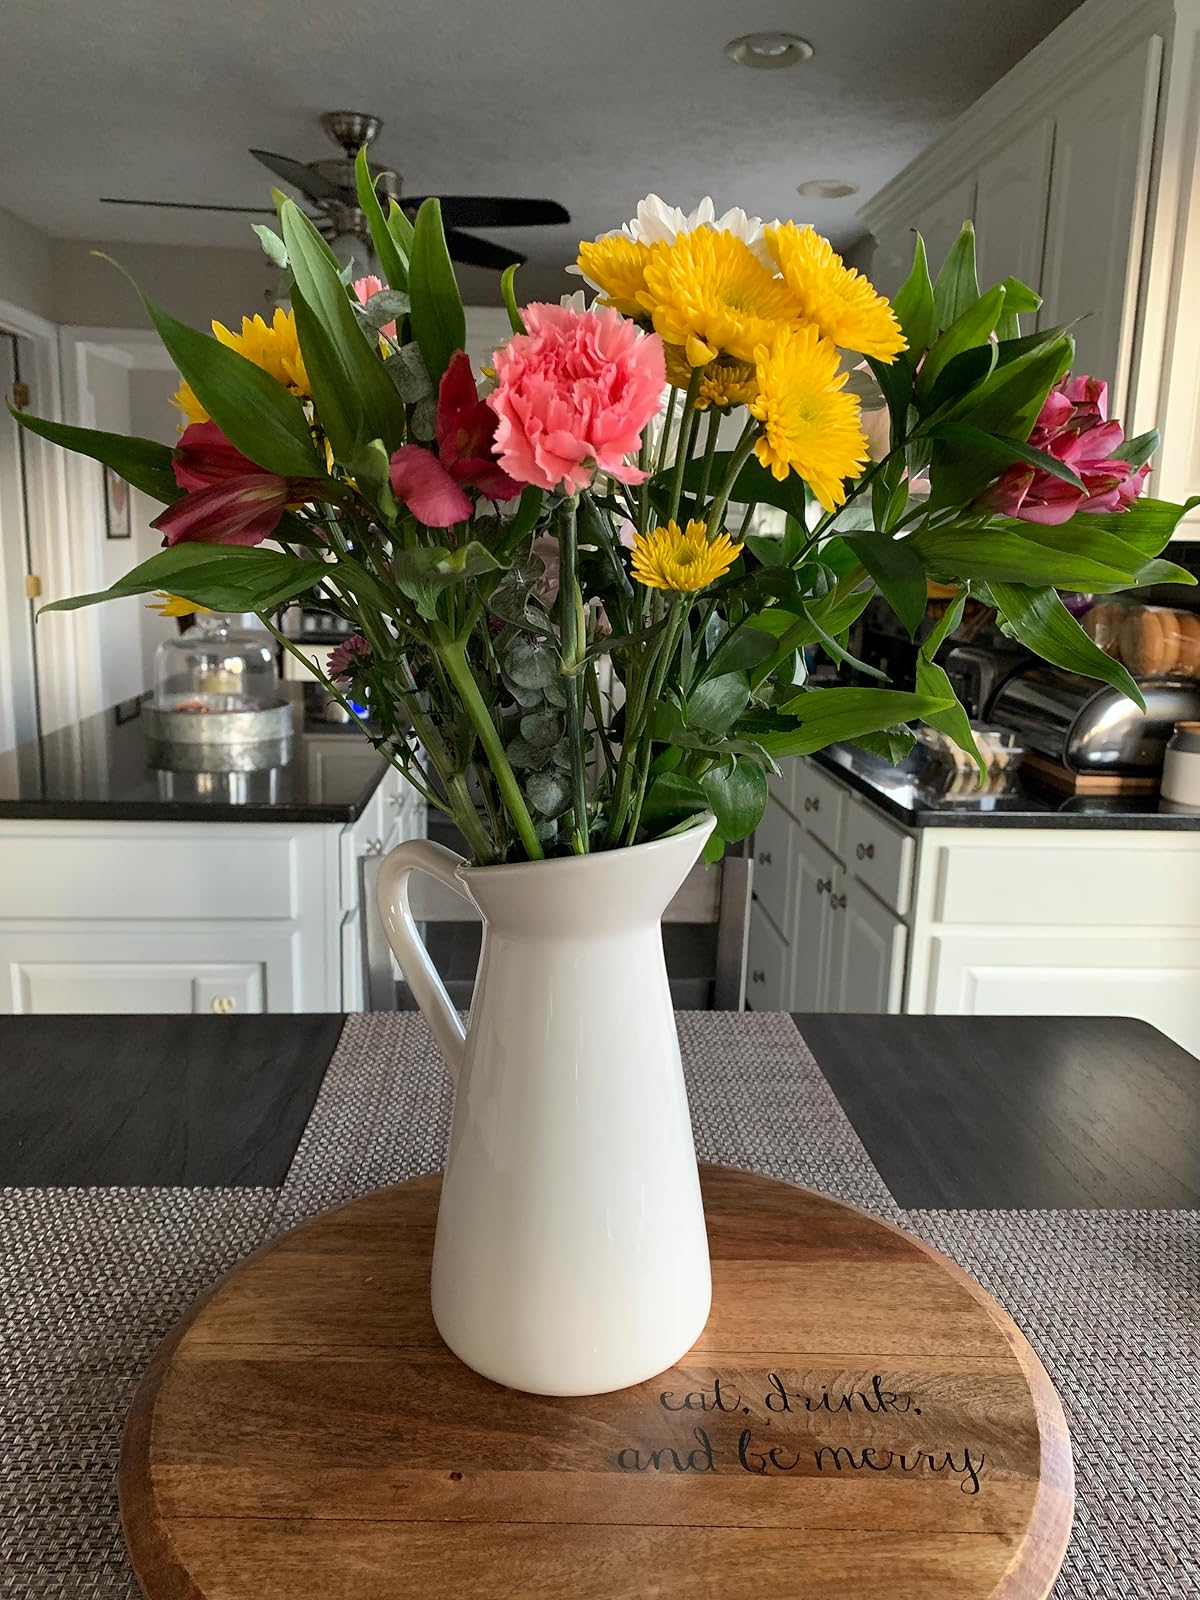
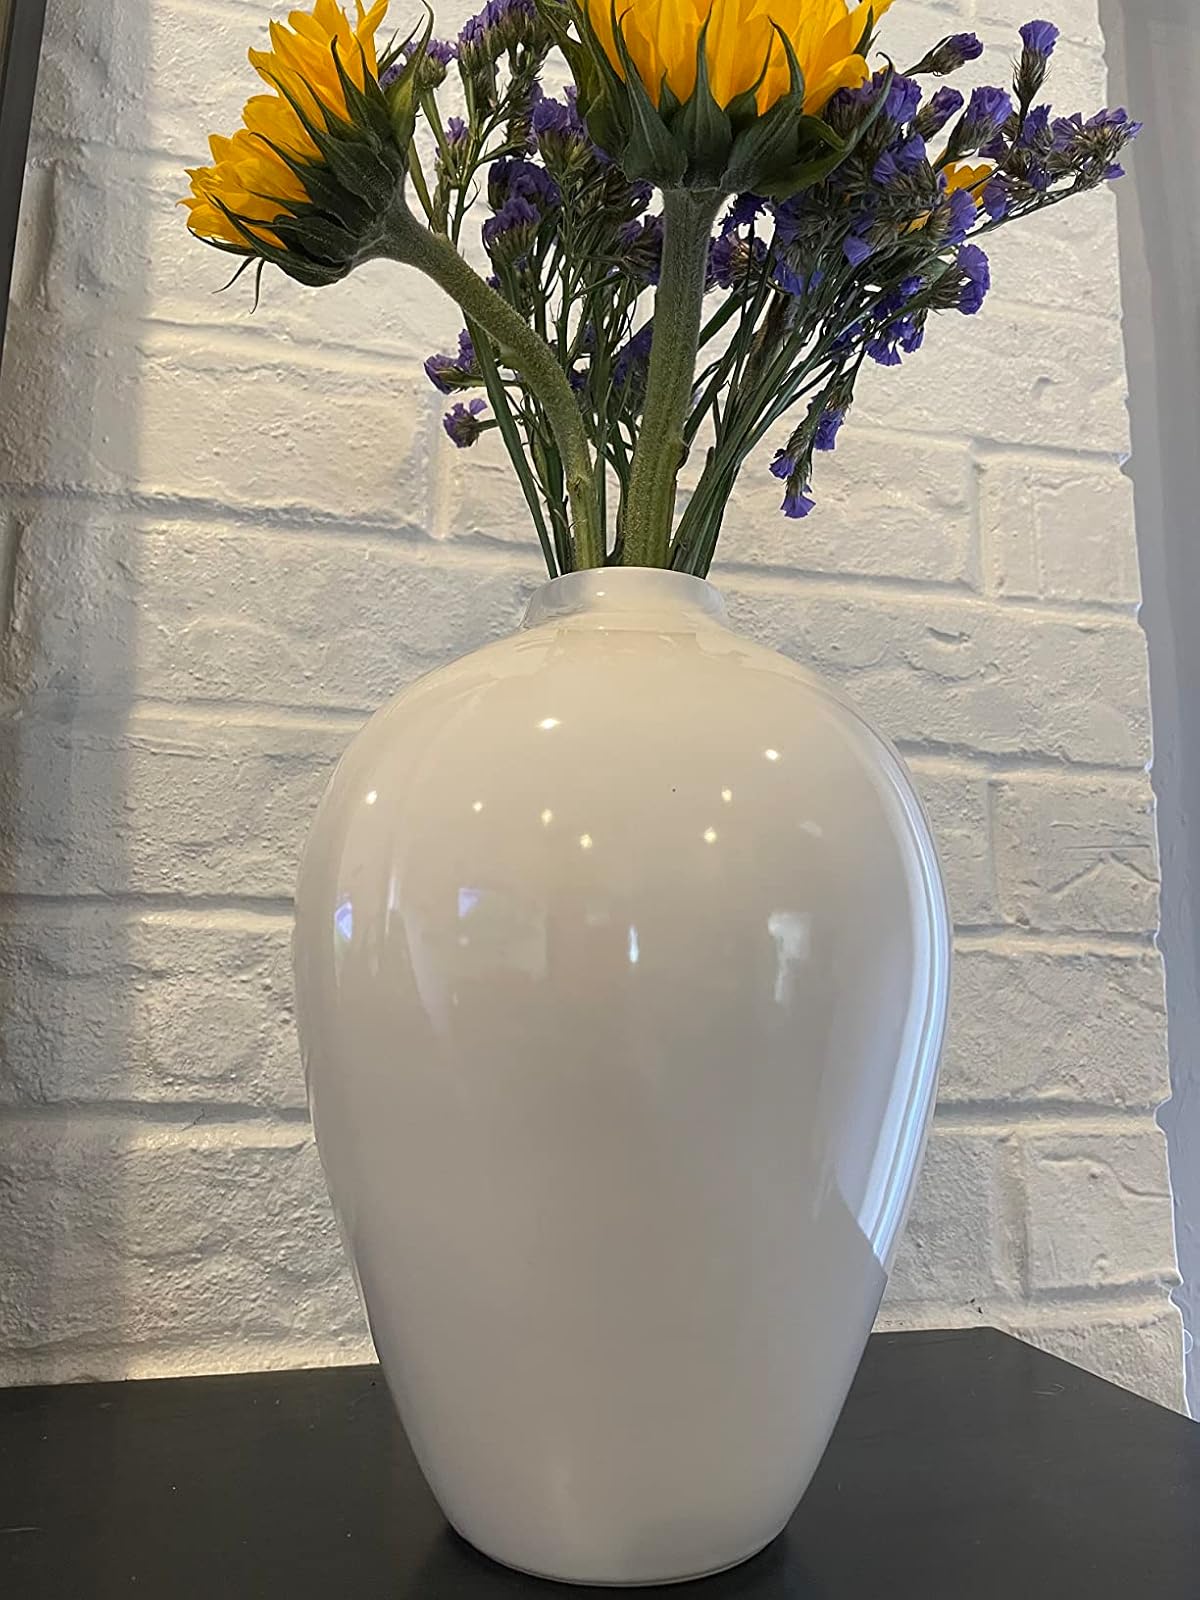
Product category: vase
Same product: no